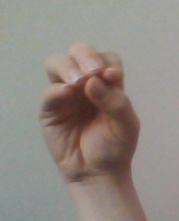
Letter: ha